Yupʼik clothing

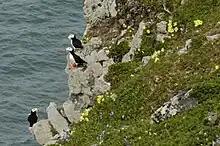
Horned puffins on a Nunivak Island sea cliff, August 2008. Horned puffin skins were counted and sold in "knots" or bundles of six. Thirty-four skins were necessary for a man's parka and 28 for a woman's.

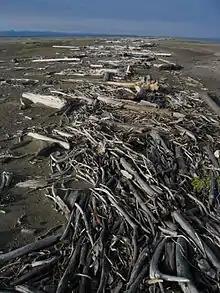
Driftwood on Arey Island on the Alaska North Slope of Inupiat lands

Full-conical closed hunting hat or bentwood hat, bentwood helmet, conical wooden hat, conical hat ("ugtarcuun, ugtarcurcuun" in Yup'ik; derived from "ugtaq" "seal on an ice floe or shore") is shaped like a pointed piece of ice. Bentwood hunting hats helped to conceal the seal hunter as he floated in a white kayak among the broken spring floes. A wooden hunting hat shaded a man's eyes against waves, spray, and glare. This conical bentwood hat was worn by men when hunting seals amid floating sea ice during spring seal hunting and during the Bladder Festival ("Nakaciuryaraq"), when the souls of seals are returned to the sea.